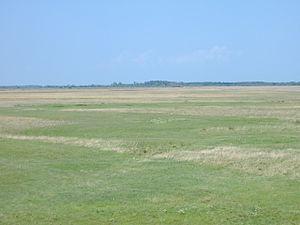
Le parc national de Hortobágy est le plus grand des parcs nationaux de Hongrie. Il a été créé le 1ᵉʳ janvier 1973 sur un domaine de 52 000 hectares, pour être ensuite progressivement agrandi : en 2020, il s'étend sur 80 000 hectares. Le parc est une réserve de biosphère de l'Unesco depuis 1979 et il a été inscrit en 1999 sur la liste du patrimoine mondial sous le nom « Parc national de Hortobágy - la Puszta ».